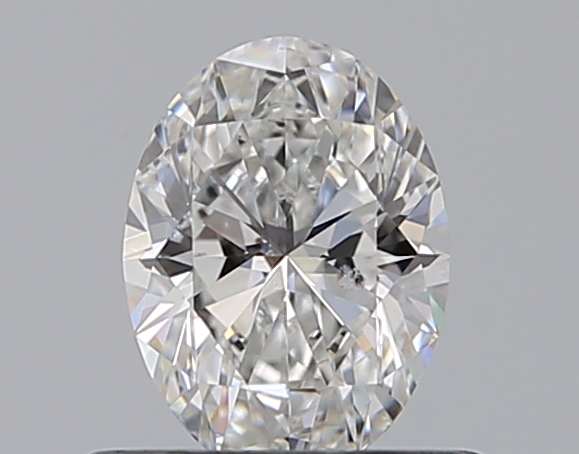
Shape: oval
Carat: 0.51
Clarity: SI1
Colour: F
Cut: EX
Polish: EX
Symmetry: EX
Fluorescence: N
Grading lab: GIA
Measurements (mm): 6.13 x 4.57 x 2.87